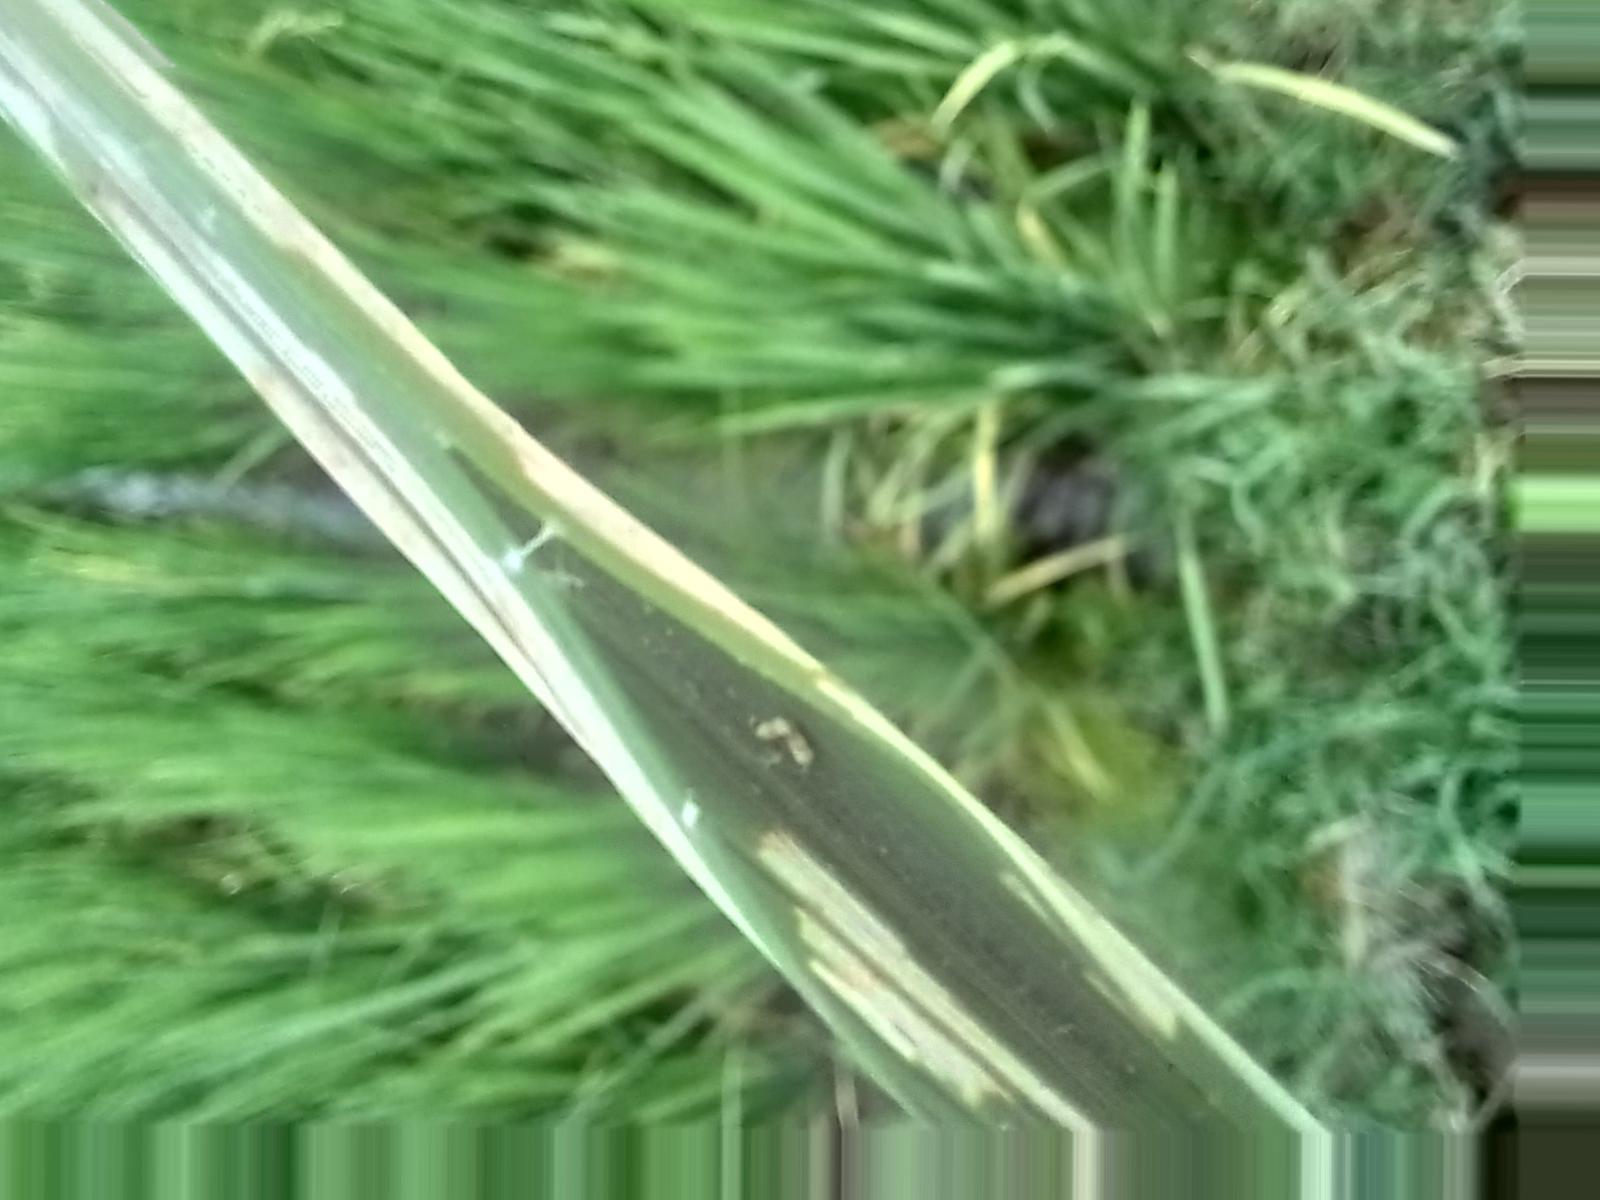
Nhãn: Sâu gai ( Hispa )